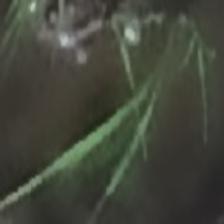
Label: single